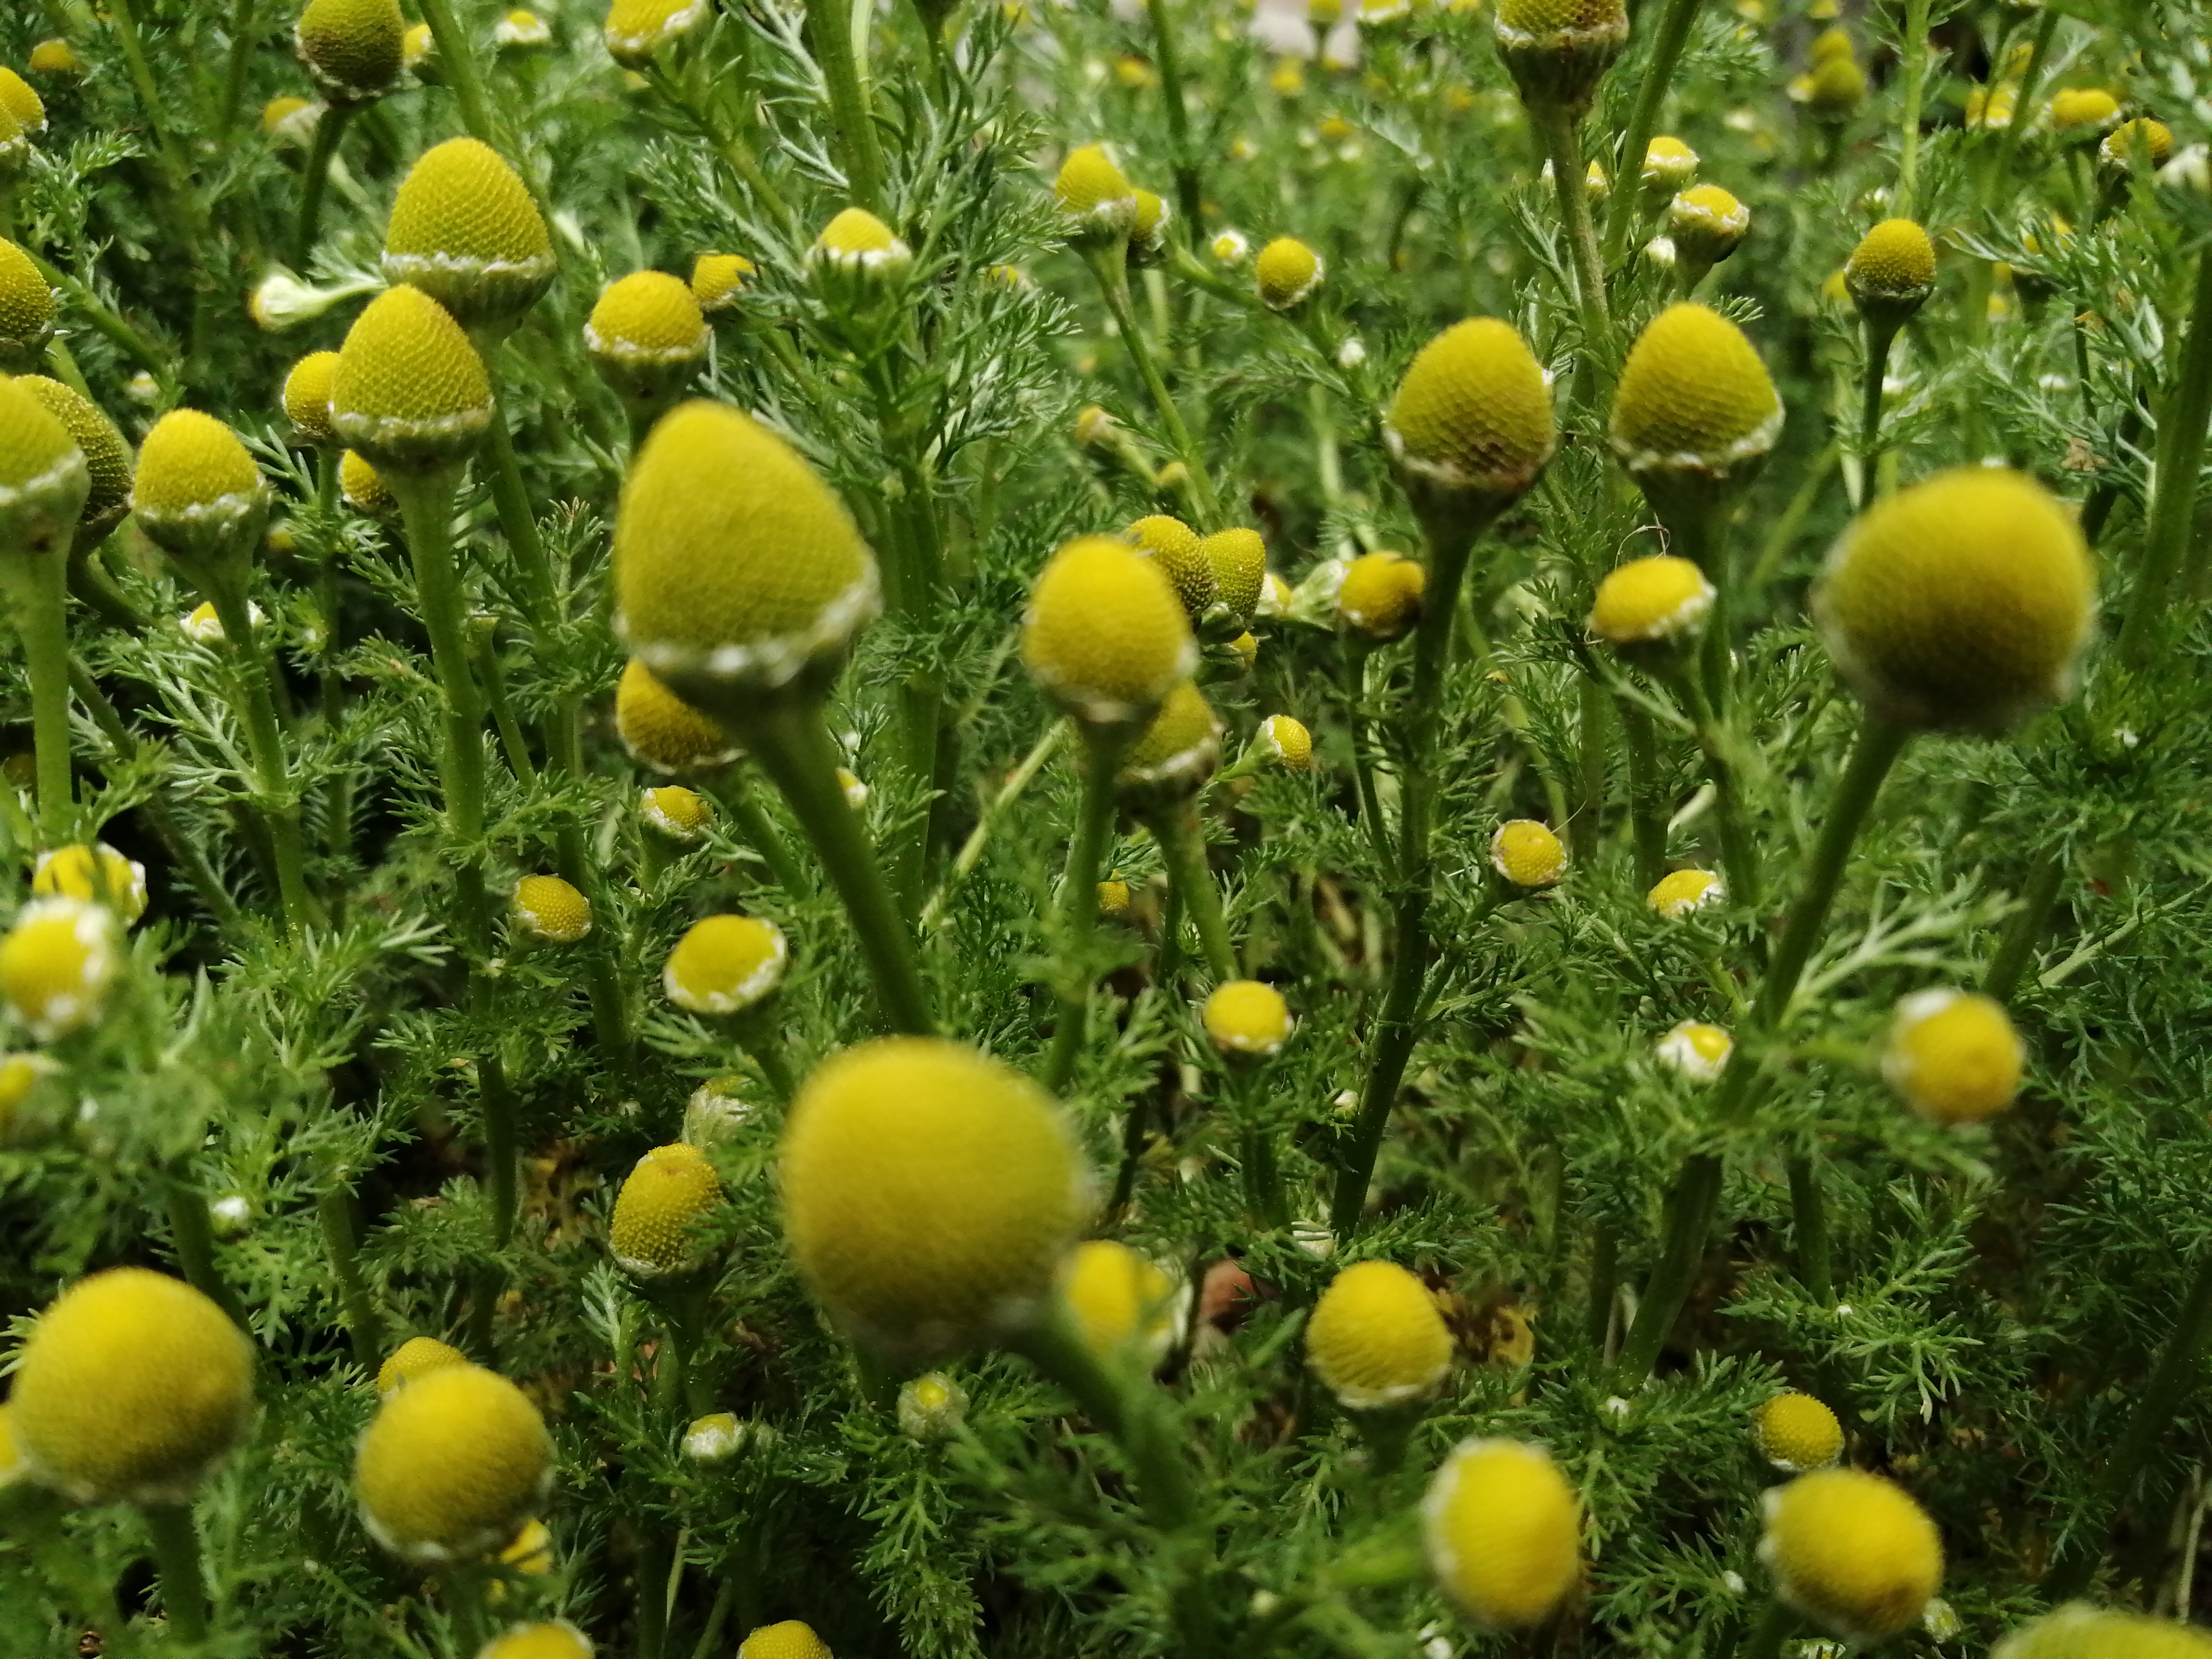
chamomile, flower, mayweed, plant, yellow, flowering plant, tansy, annual plant, herbaceous plant, artemisia, perennial plant